Brighouse, Richmond

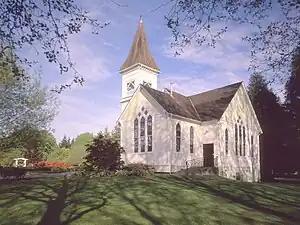
Minoru Chapel, 2012

In 1902, when CPR opened the line to Steveston, the station at the southeast corner of the Brighouse property was named Brighouse. In the absence of an existing settlement name, a locality usually assumed its station name. By 1909, this BCER station was the main one along the Richmond route. Elizabeth M. Stirton was the inaugural Brighouse postmaster 1922–1925. The second Richmond Town Hall opened across No.3 Rd. from the station in 1919, and the third rebuild in 1957. Businesses assumed names like Brighouse Grocery, Brighouse Café, and Brighouse Hardware, to indicate their proximity to the tram station. The line closed in 1958.